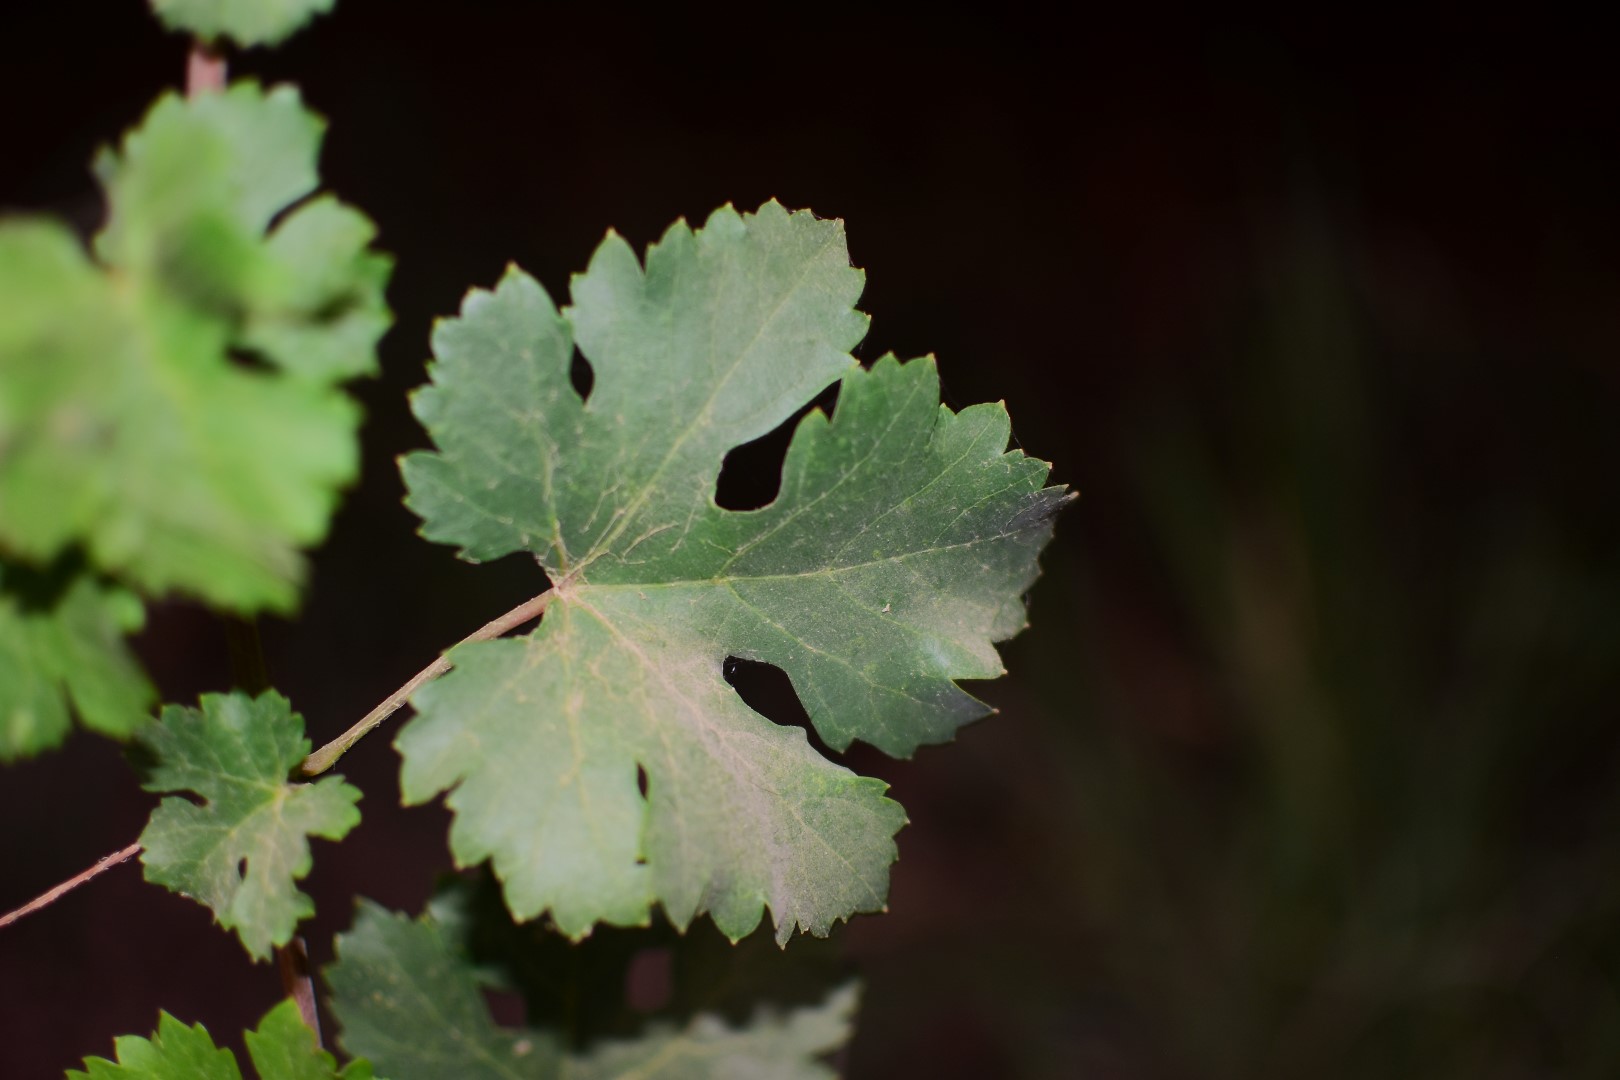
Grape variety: Aswud Balad